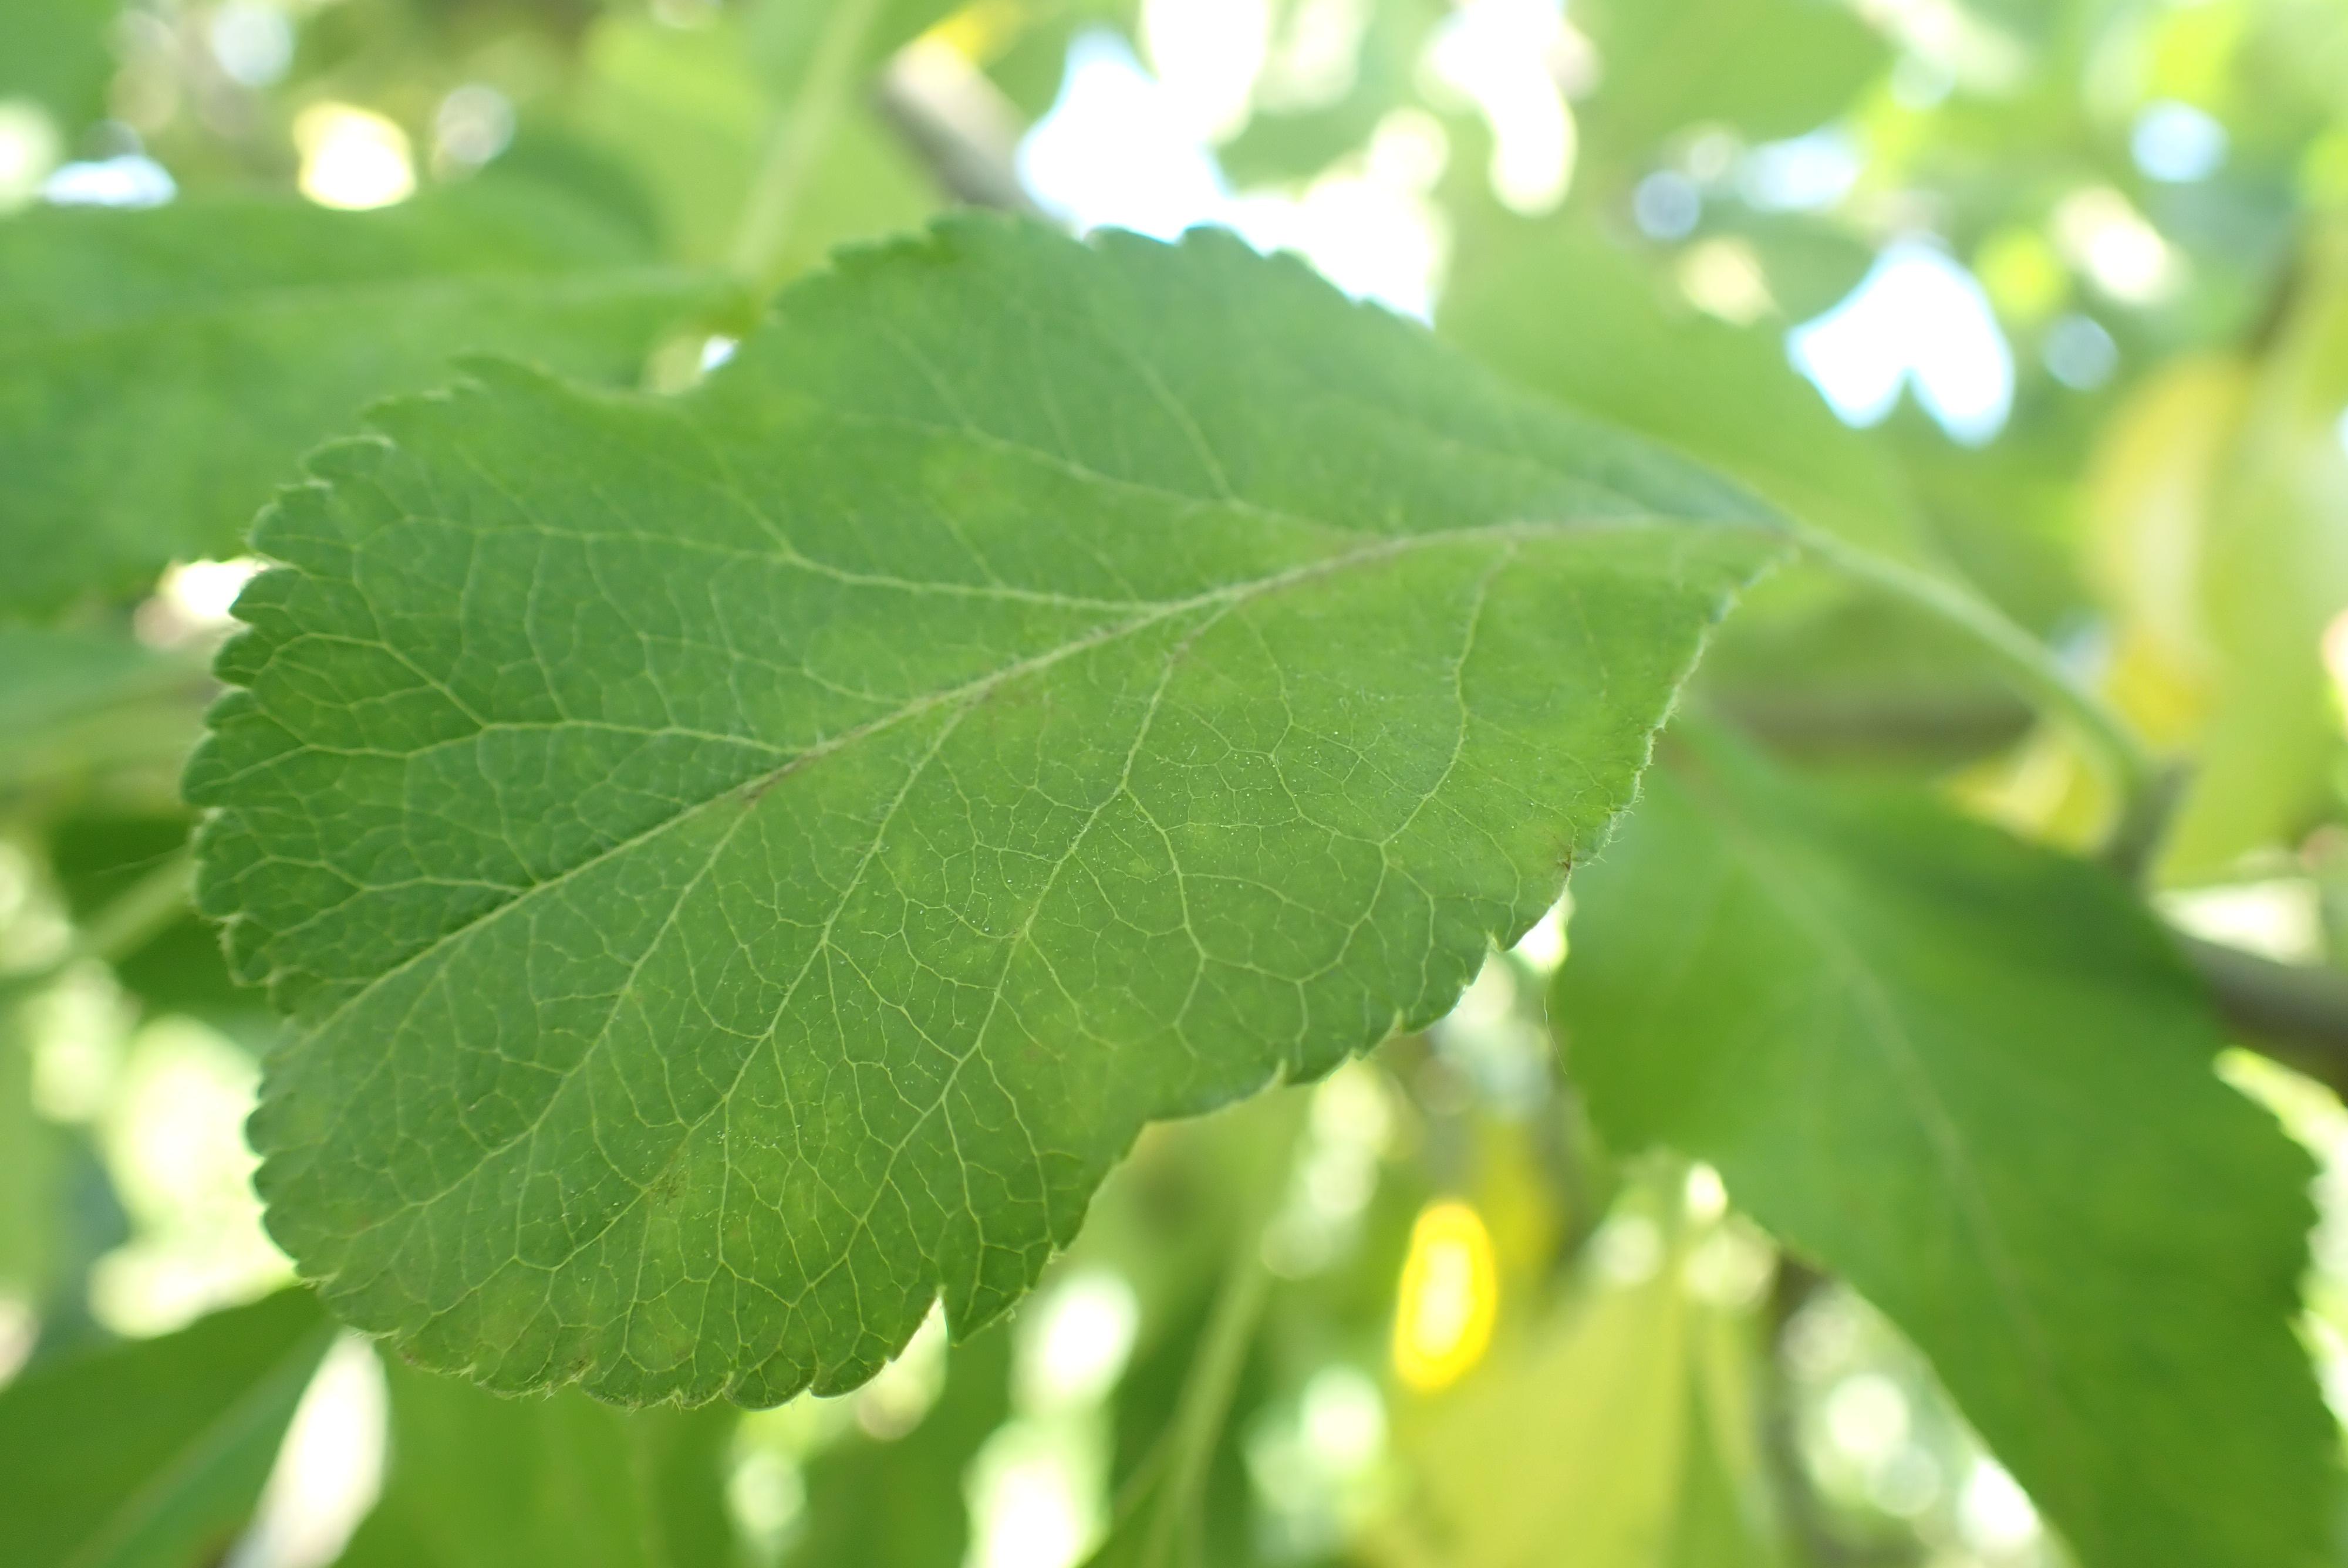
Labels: scab